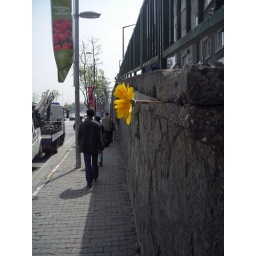
random flower stuck in the wall